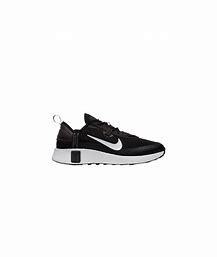
Brand: Nike
Model: Reposto